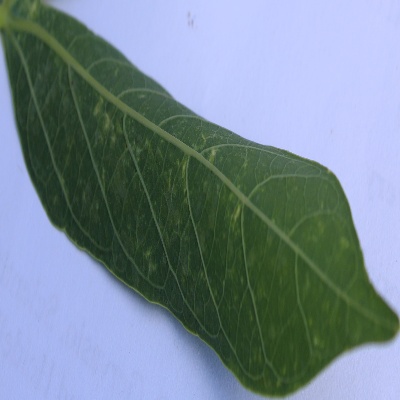
Crop: Cassava
Condition: mosaic